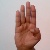
The image shows a hand gesture representing the letter 'B' in Indian Sign Language.